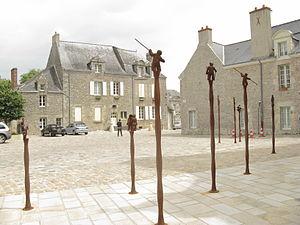
Guérande est une commune de l'ouest de la France, située dans le département de la Loire-Atlantique en Bretagne historique et appartenant à la région des Pays de la Loire. Sa partie urbaine occupe le sommet d'un coteau qui domine un territoire presque entièrement entouré d'eau, salée ou douce, dénommé presqu'île guérandaise. L'histoire de la commune elle-même est fortement marquée par la présence de marais salants qui ont fait sa richesse.